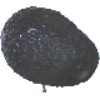
Label: avocado